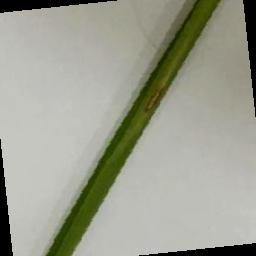
Label: Rice___Leaf_Blast